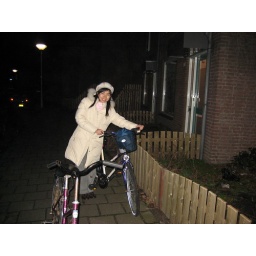
IMG_0738my bike in front of my house